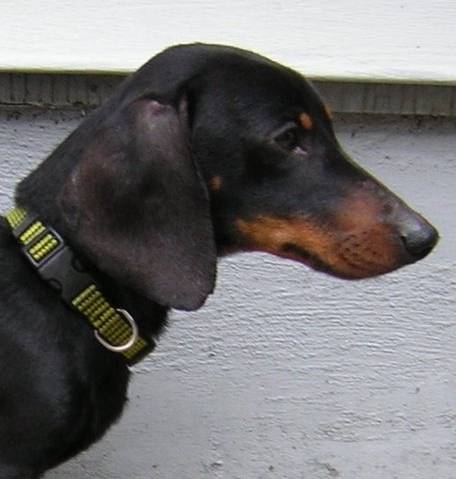
Label: dog